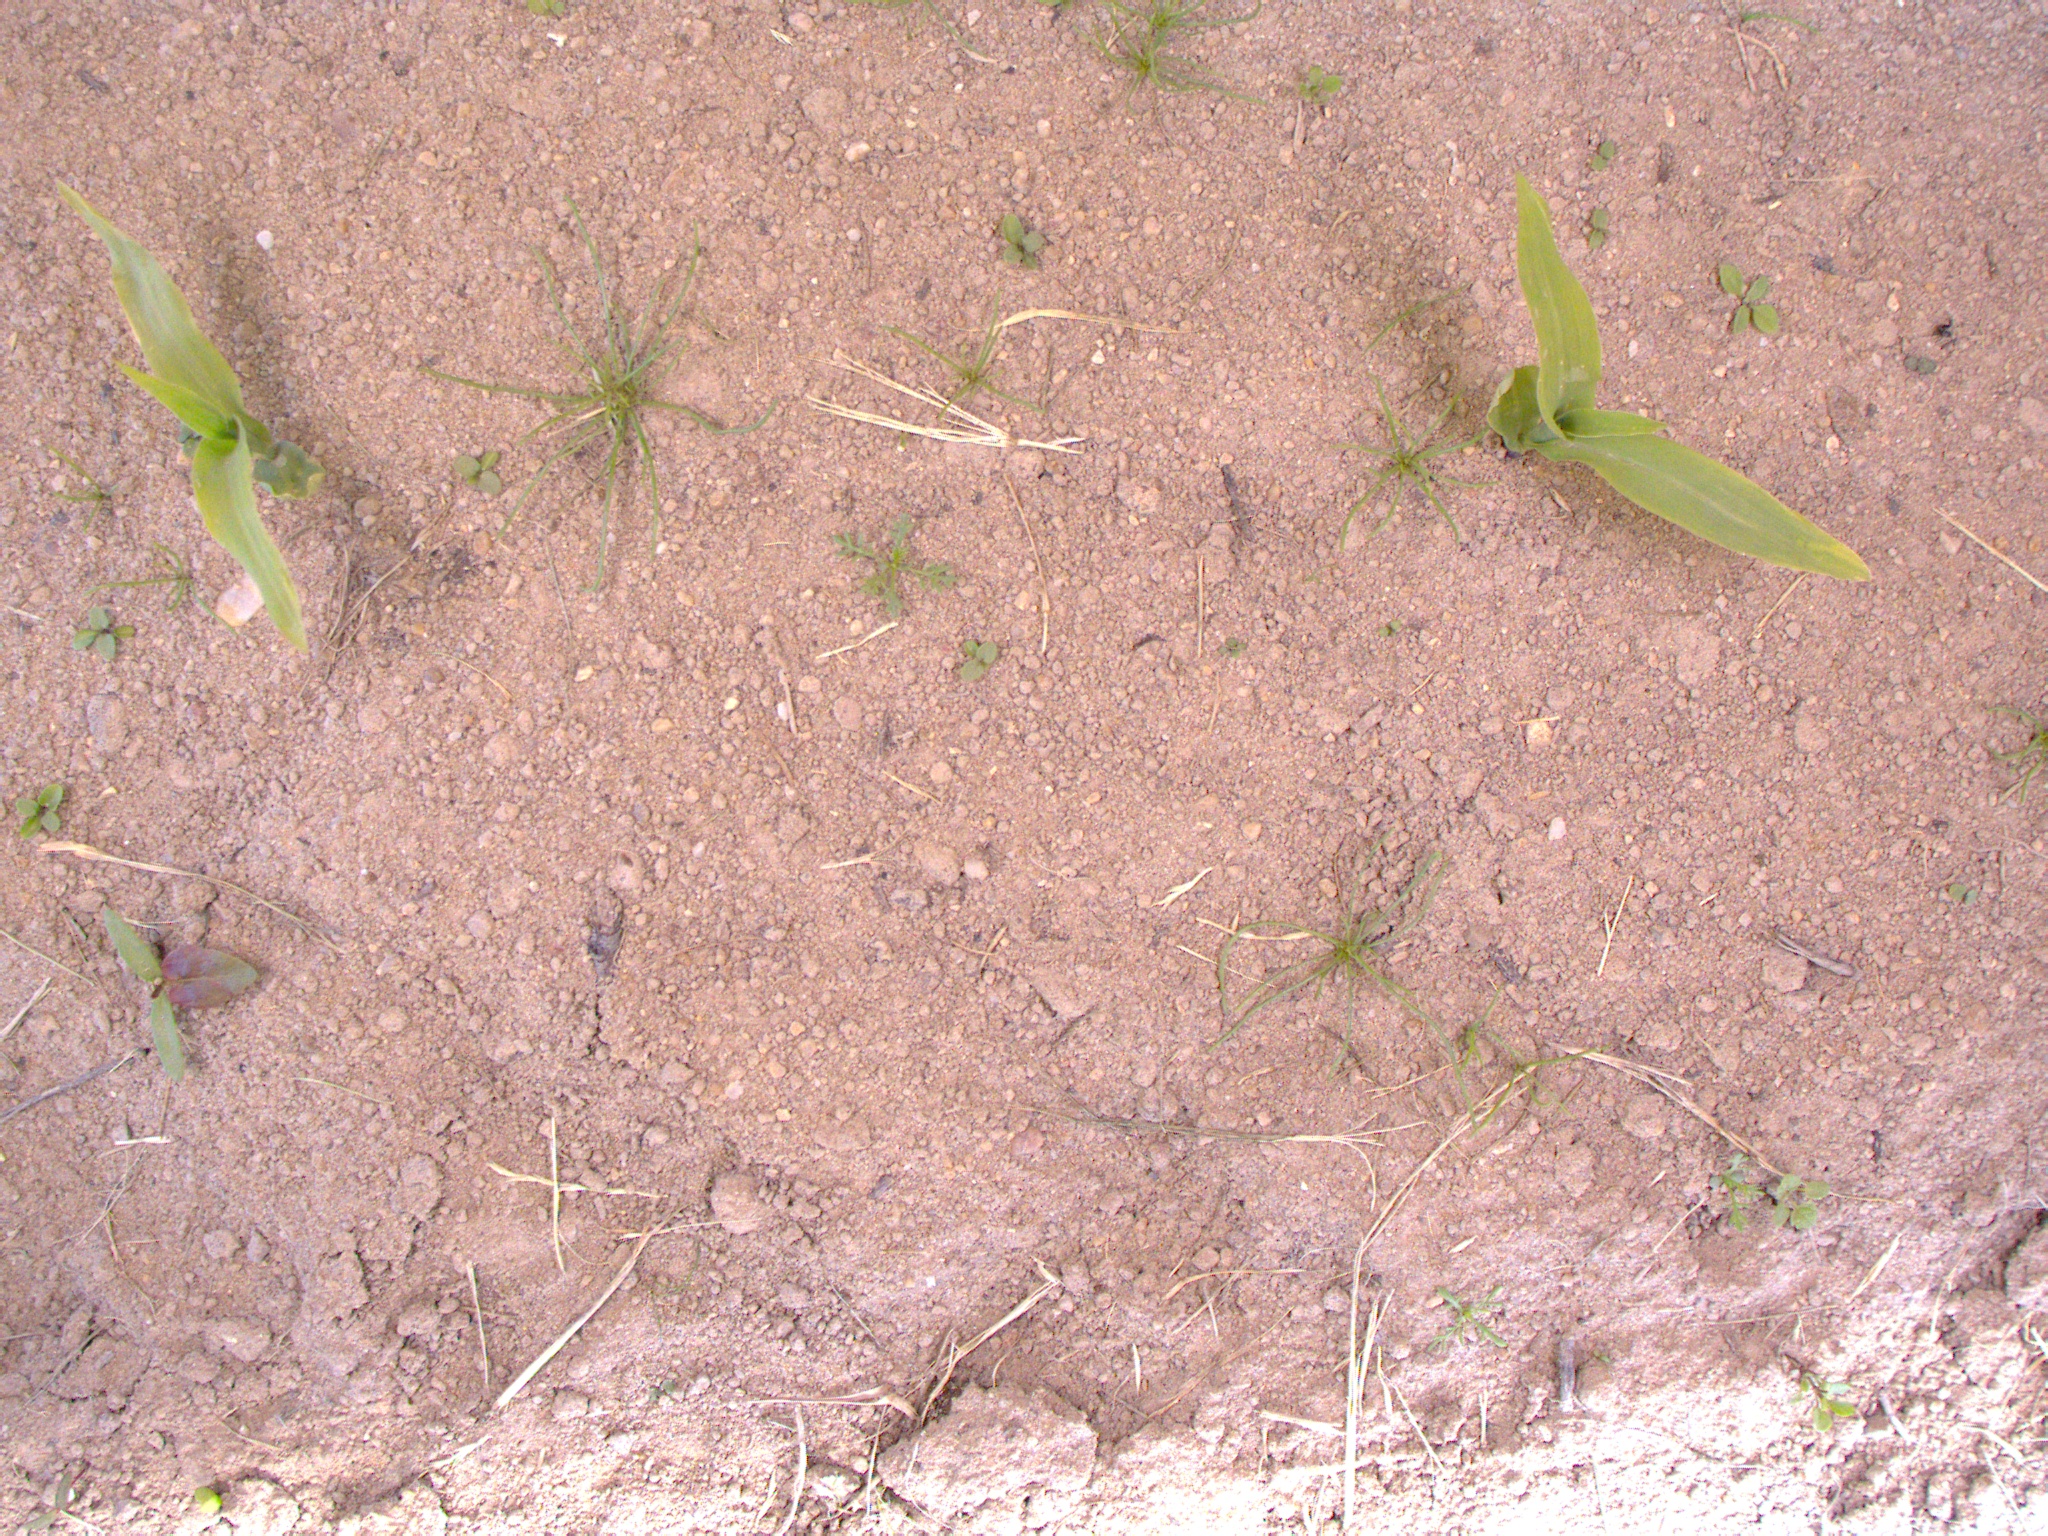
Crop: maize
Objects: maize, maize, stem_maize, stem_maize